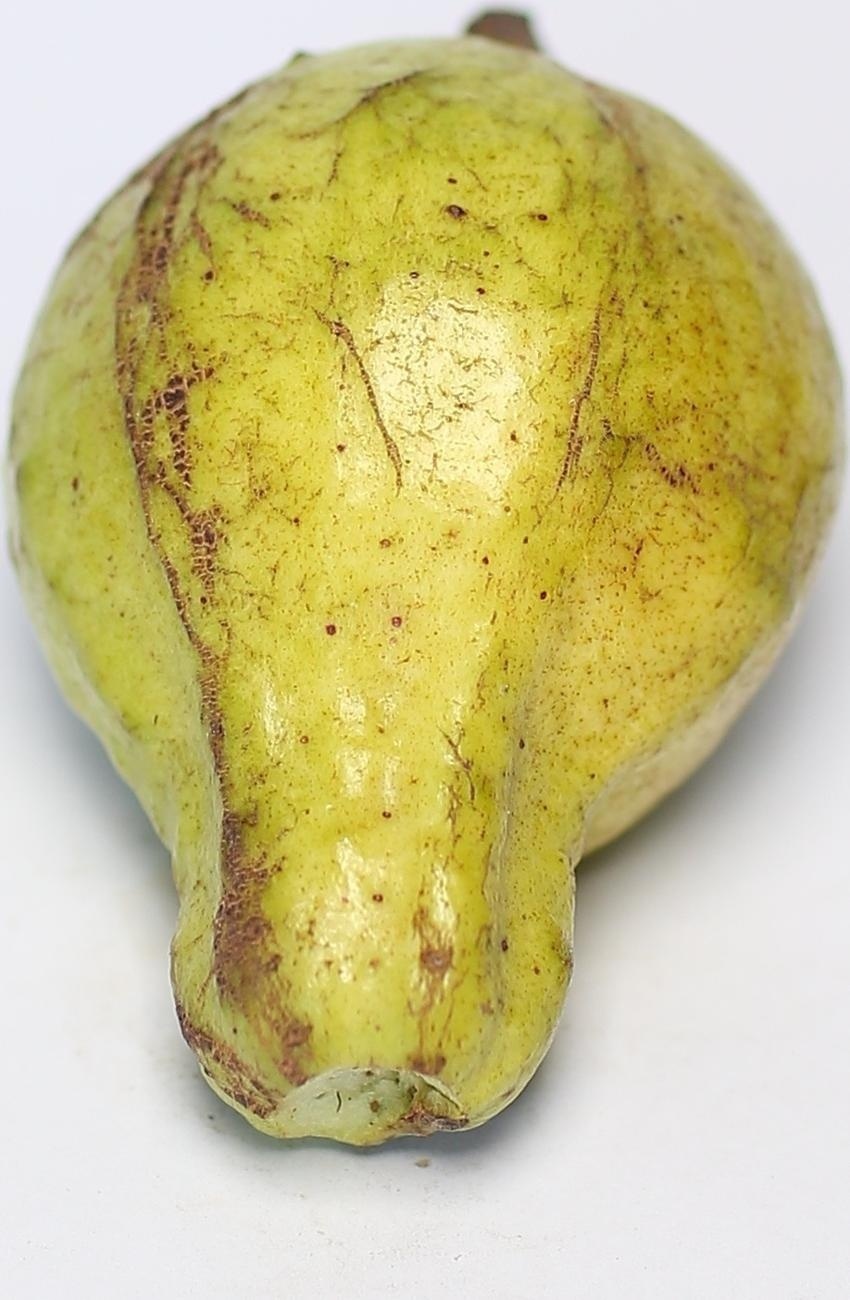
Maturity: mature-green
Variety: local-sindhi